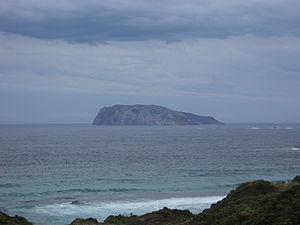
L'île Chatham se situe dans le comté de Manjimup de la région de Great Southern en Australie occidentale. L'île qui fait 106 hectares est située à environ 1,1 km au large du parc national d'Entrecasteaux et à 3 km de la plage Mandalay. Le site est classé réserve naturelle depuis 1973.